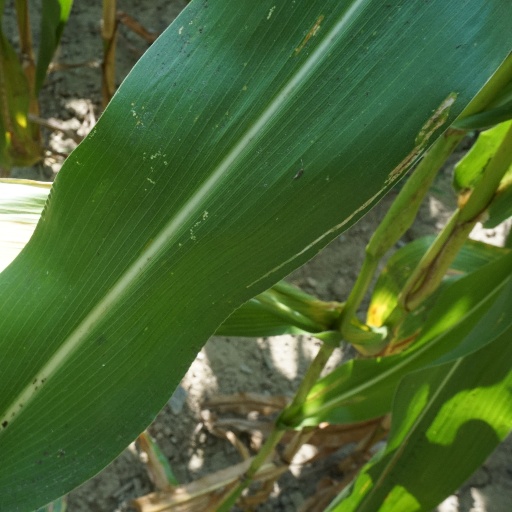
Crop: maize; corn